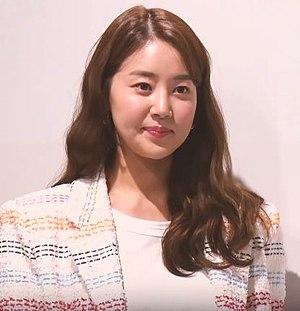
Han Ji-hye est une actrice coréenne née le 29 juin 1984 à Gwangju.